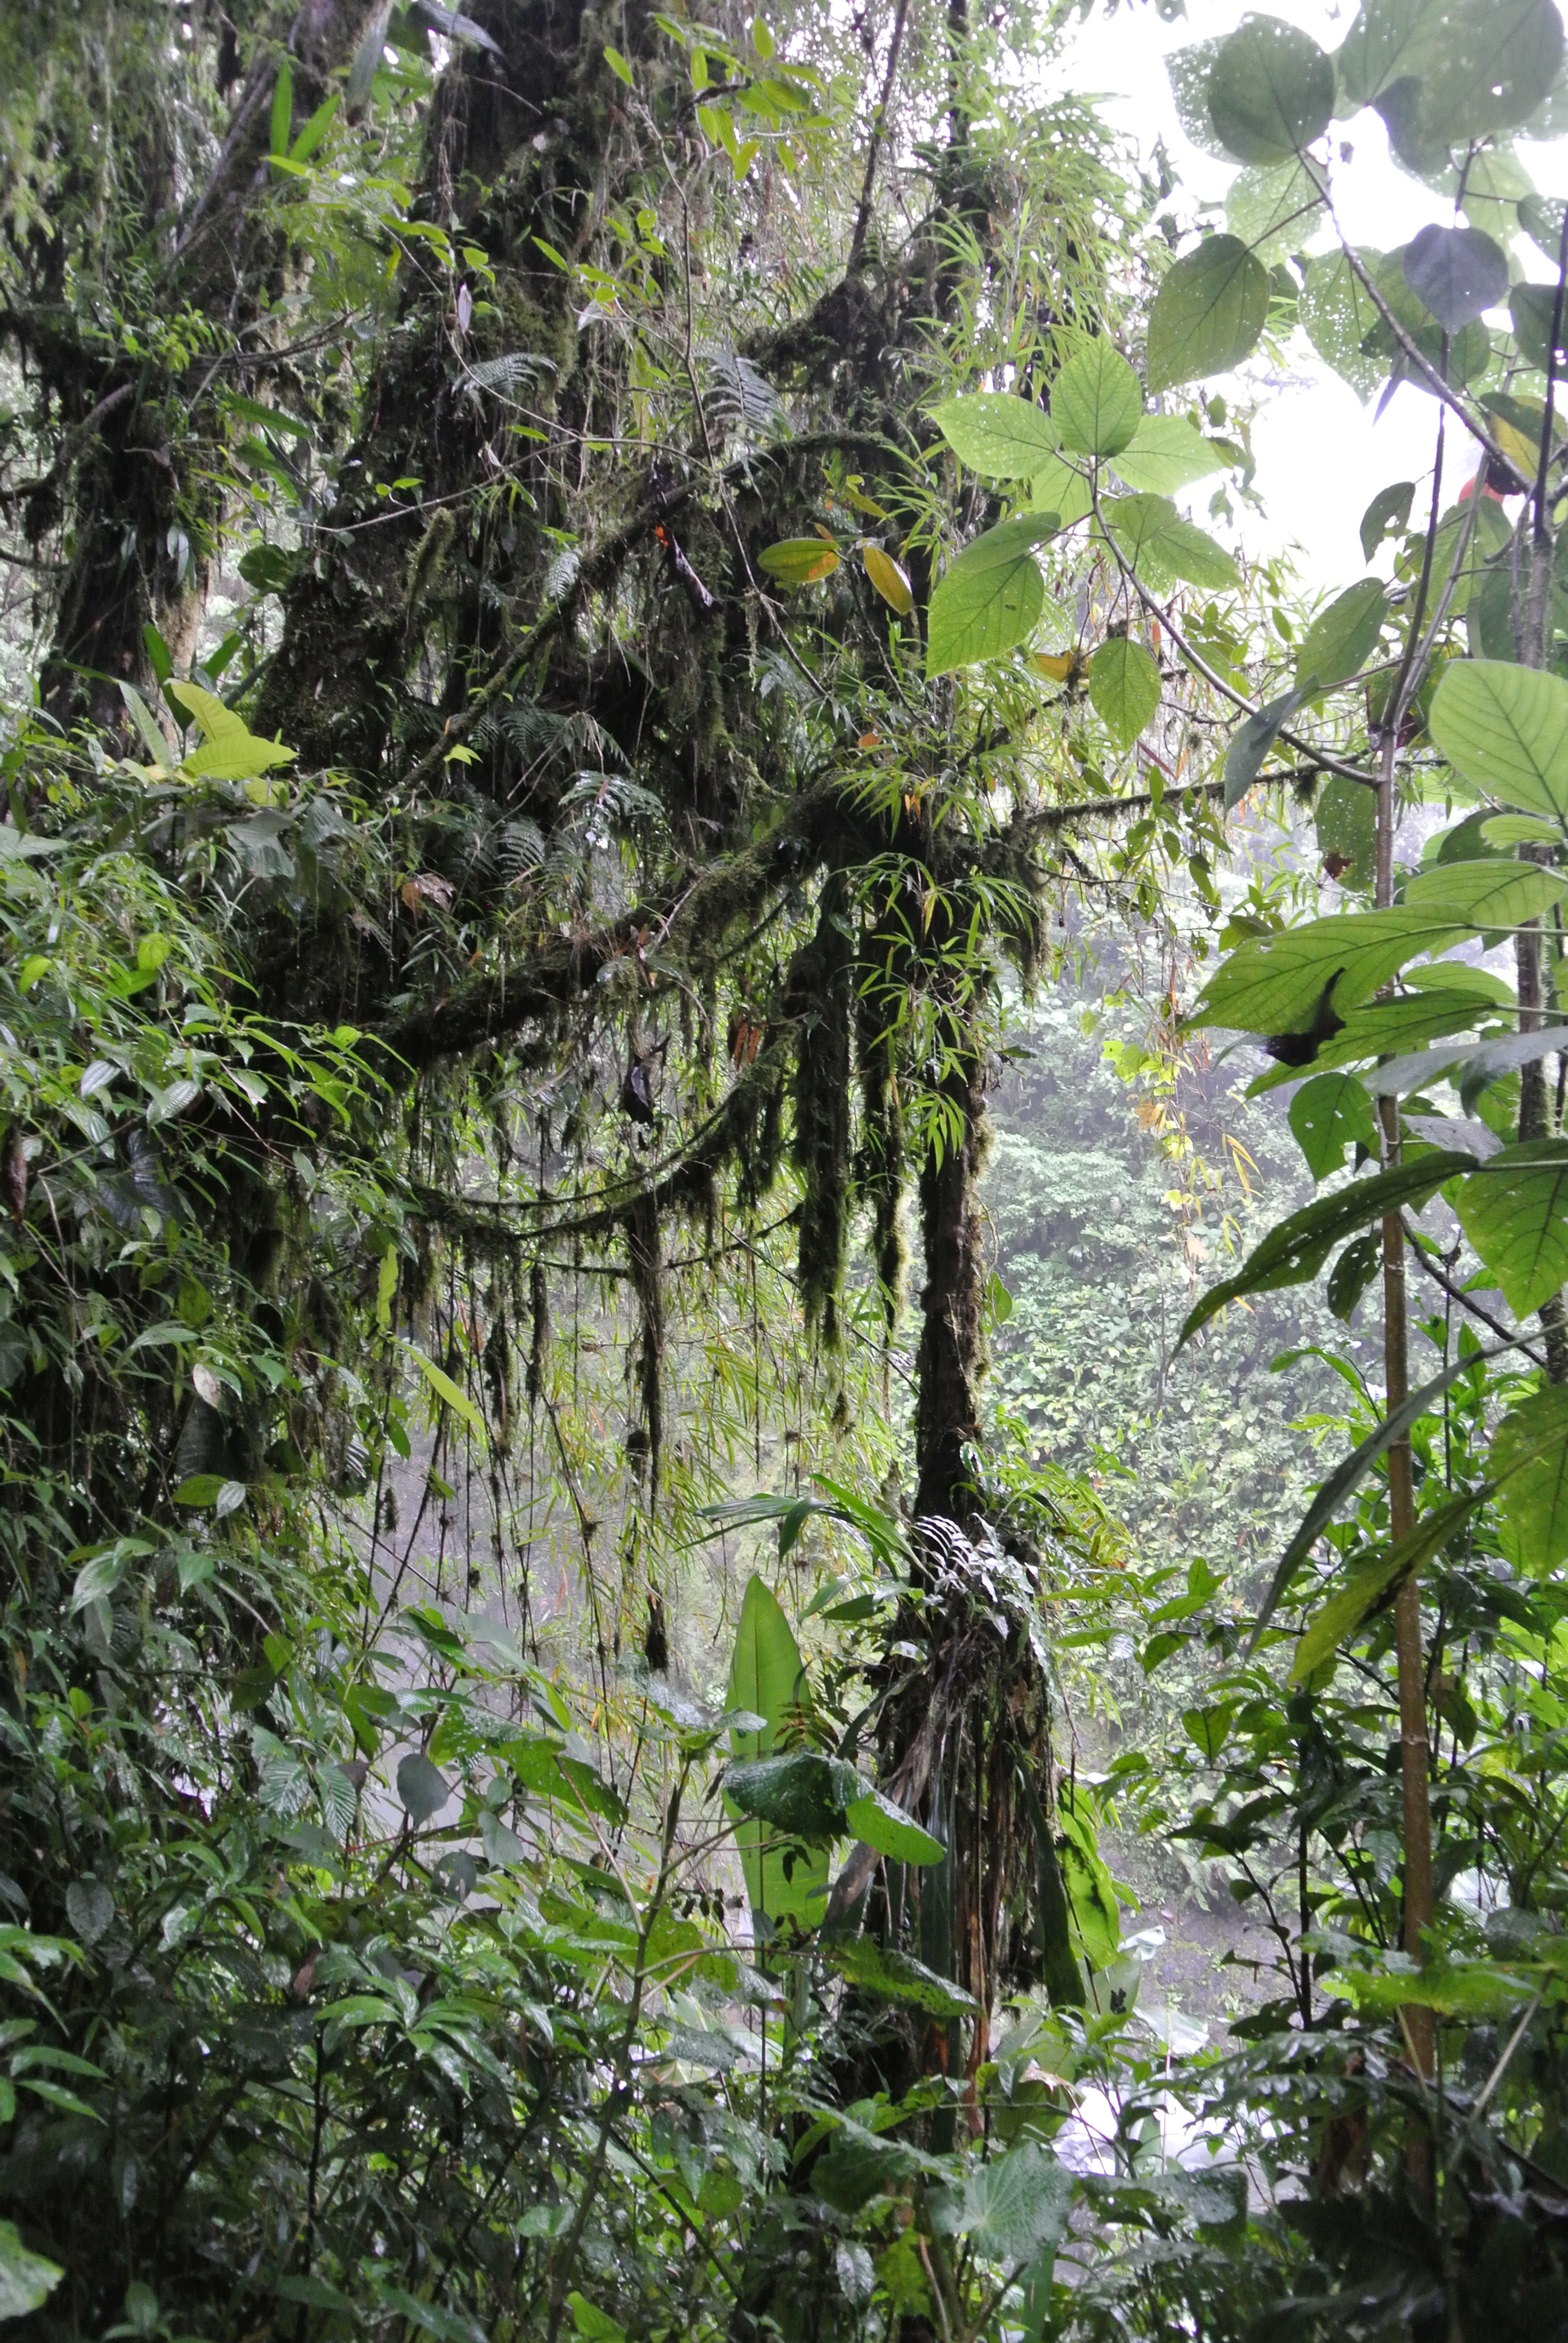
tree, forest, wilderness, branch, plant, trail, leaf, flower, jungle, botany, flora, vegetation, rainforest, deciduous, woodland, habitat, ecosystem, costa rica, rain forest, old growth forest, natural environment, woody plant, land plant